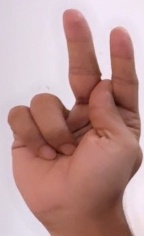
ASL sign: K